Edward J. DeBartolo Sr.

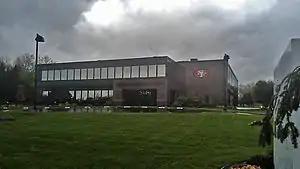
The headquarters of The DeBartolo Corporation in Boardman, Ohio, with the San Francisco 49ers logo on the building, signifying the team's ownership by the DeBartolo-York family.

DeBartolo purchased the San Francisco 49ers in 1977, giving the team to his son. DeBartolo Jr. devoted significant resources to the team, became an expert in team management and player relations, and made it the most successful NFL franchise in the 1980s.